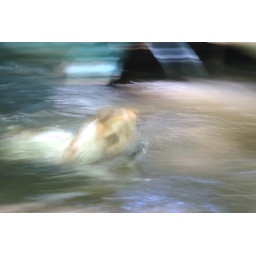
impressionistic dog in water